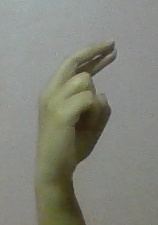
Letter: zay